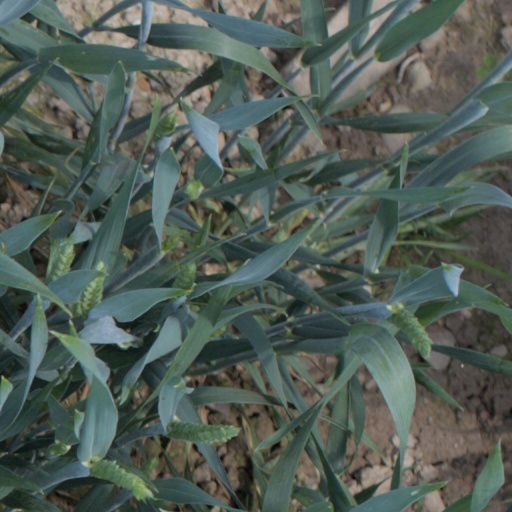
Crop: wheat